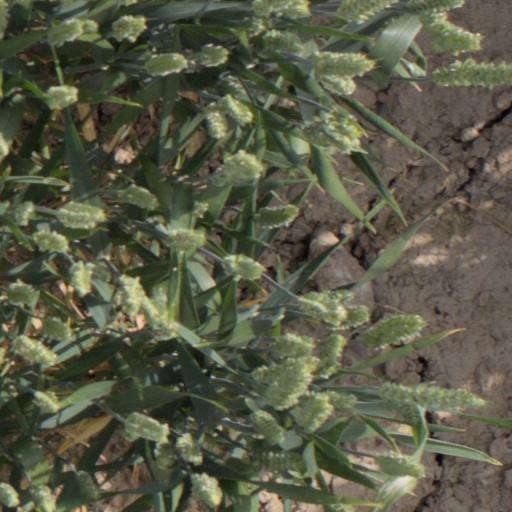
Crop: wheat